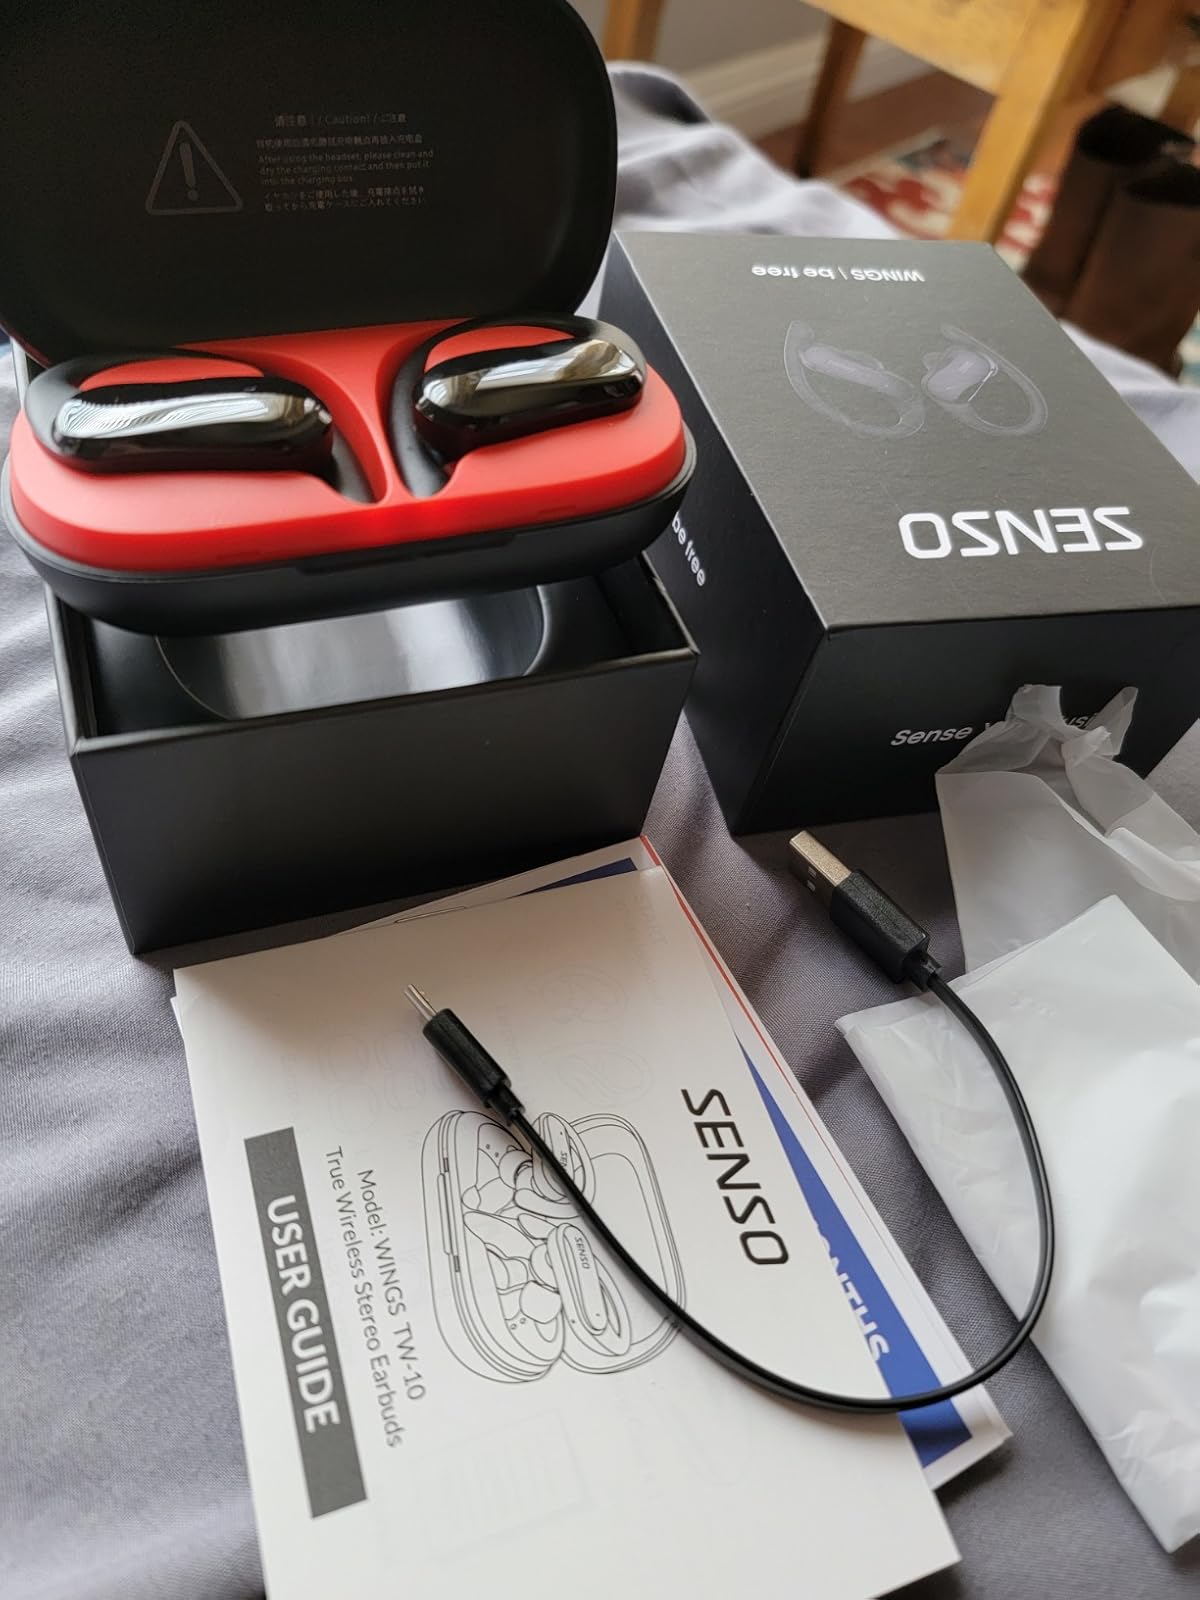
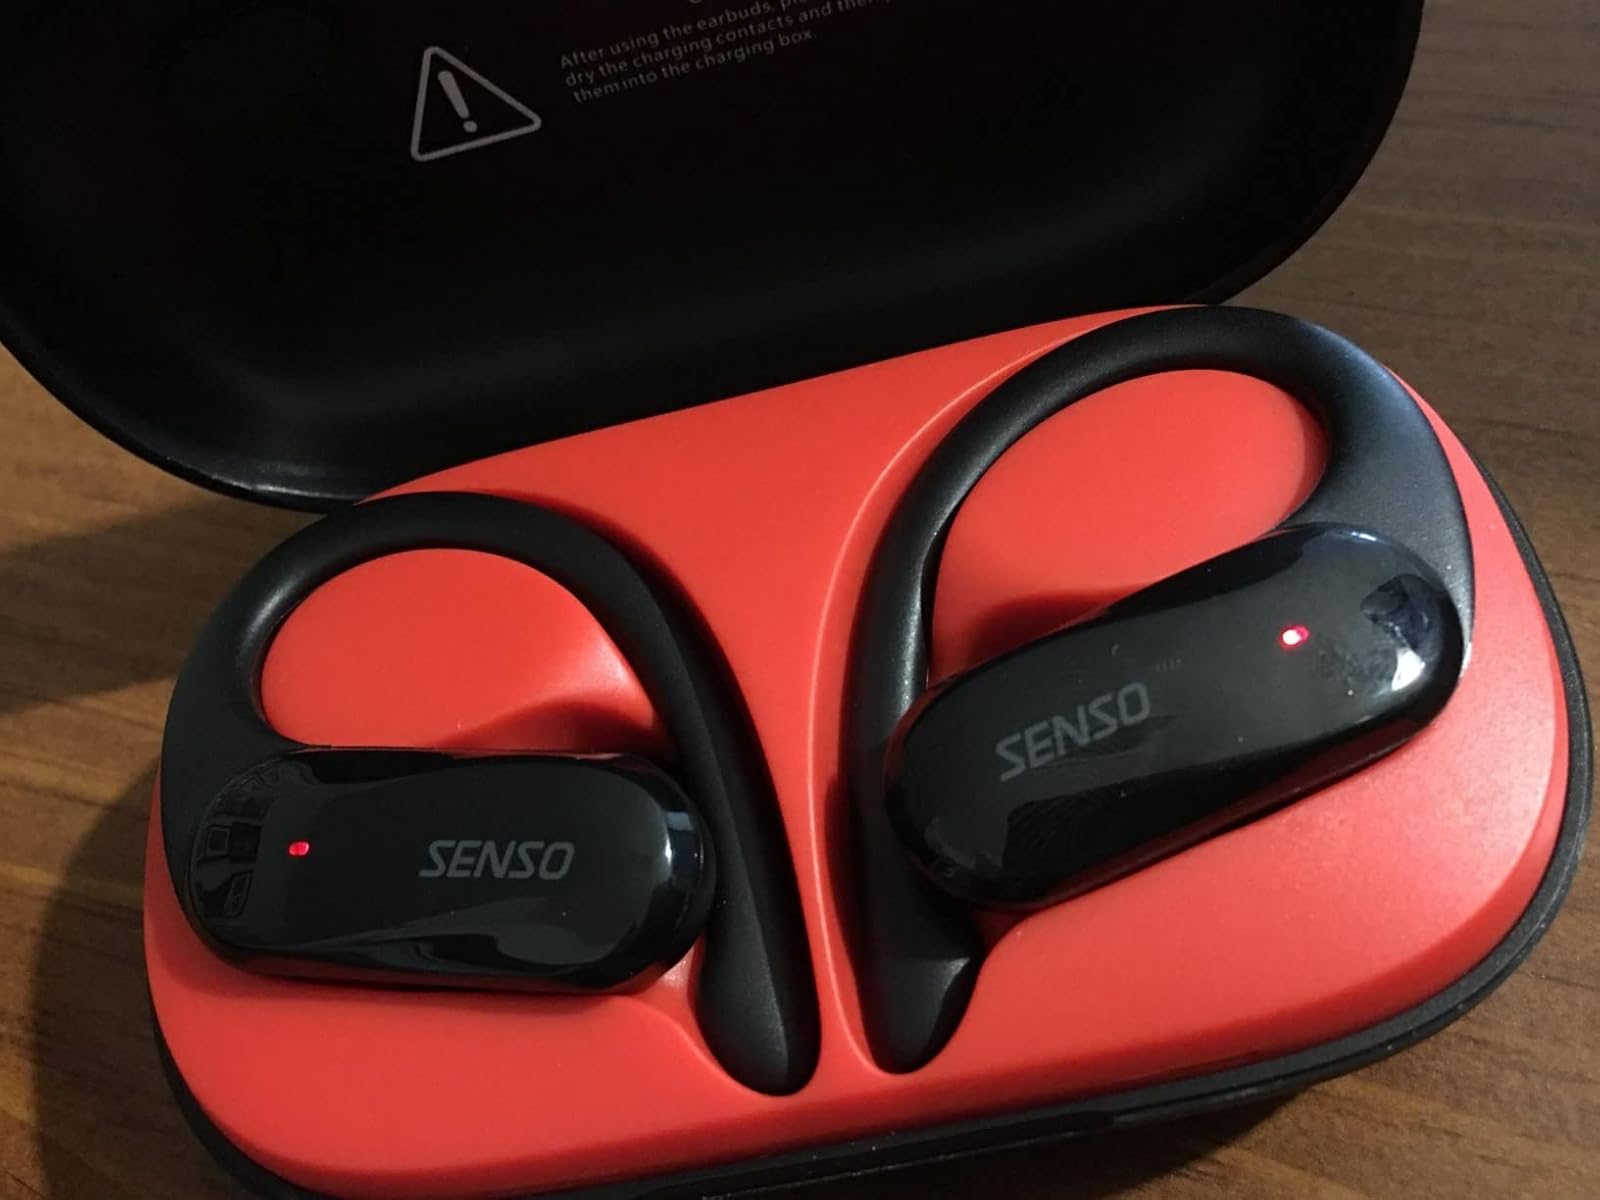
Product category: earbuds
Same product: yes